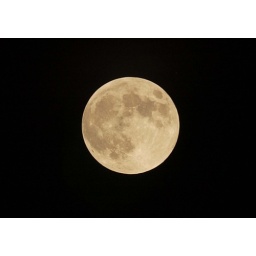
A crisp clear night in Mishawaka. A full moon lightens up the night sky Friday night, October 6th, over the Michiana area.